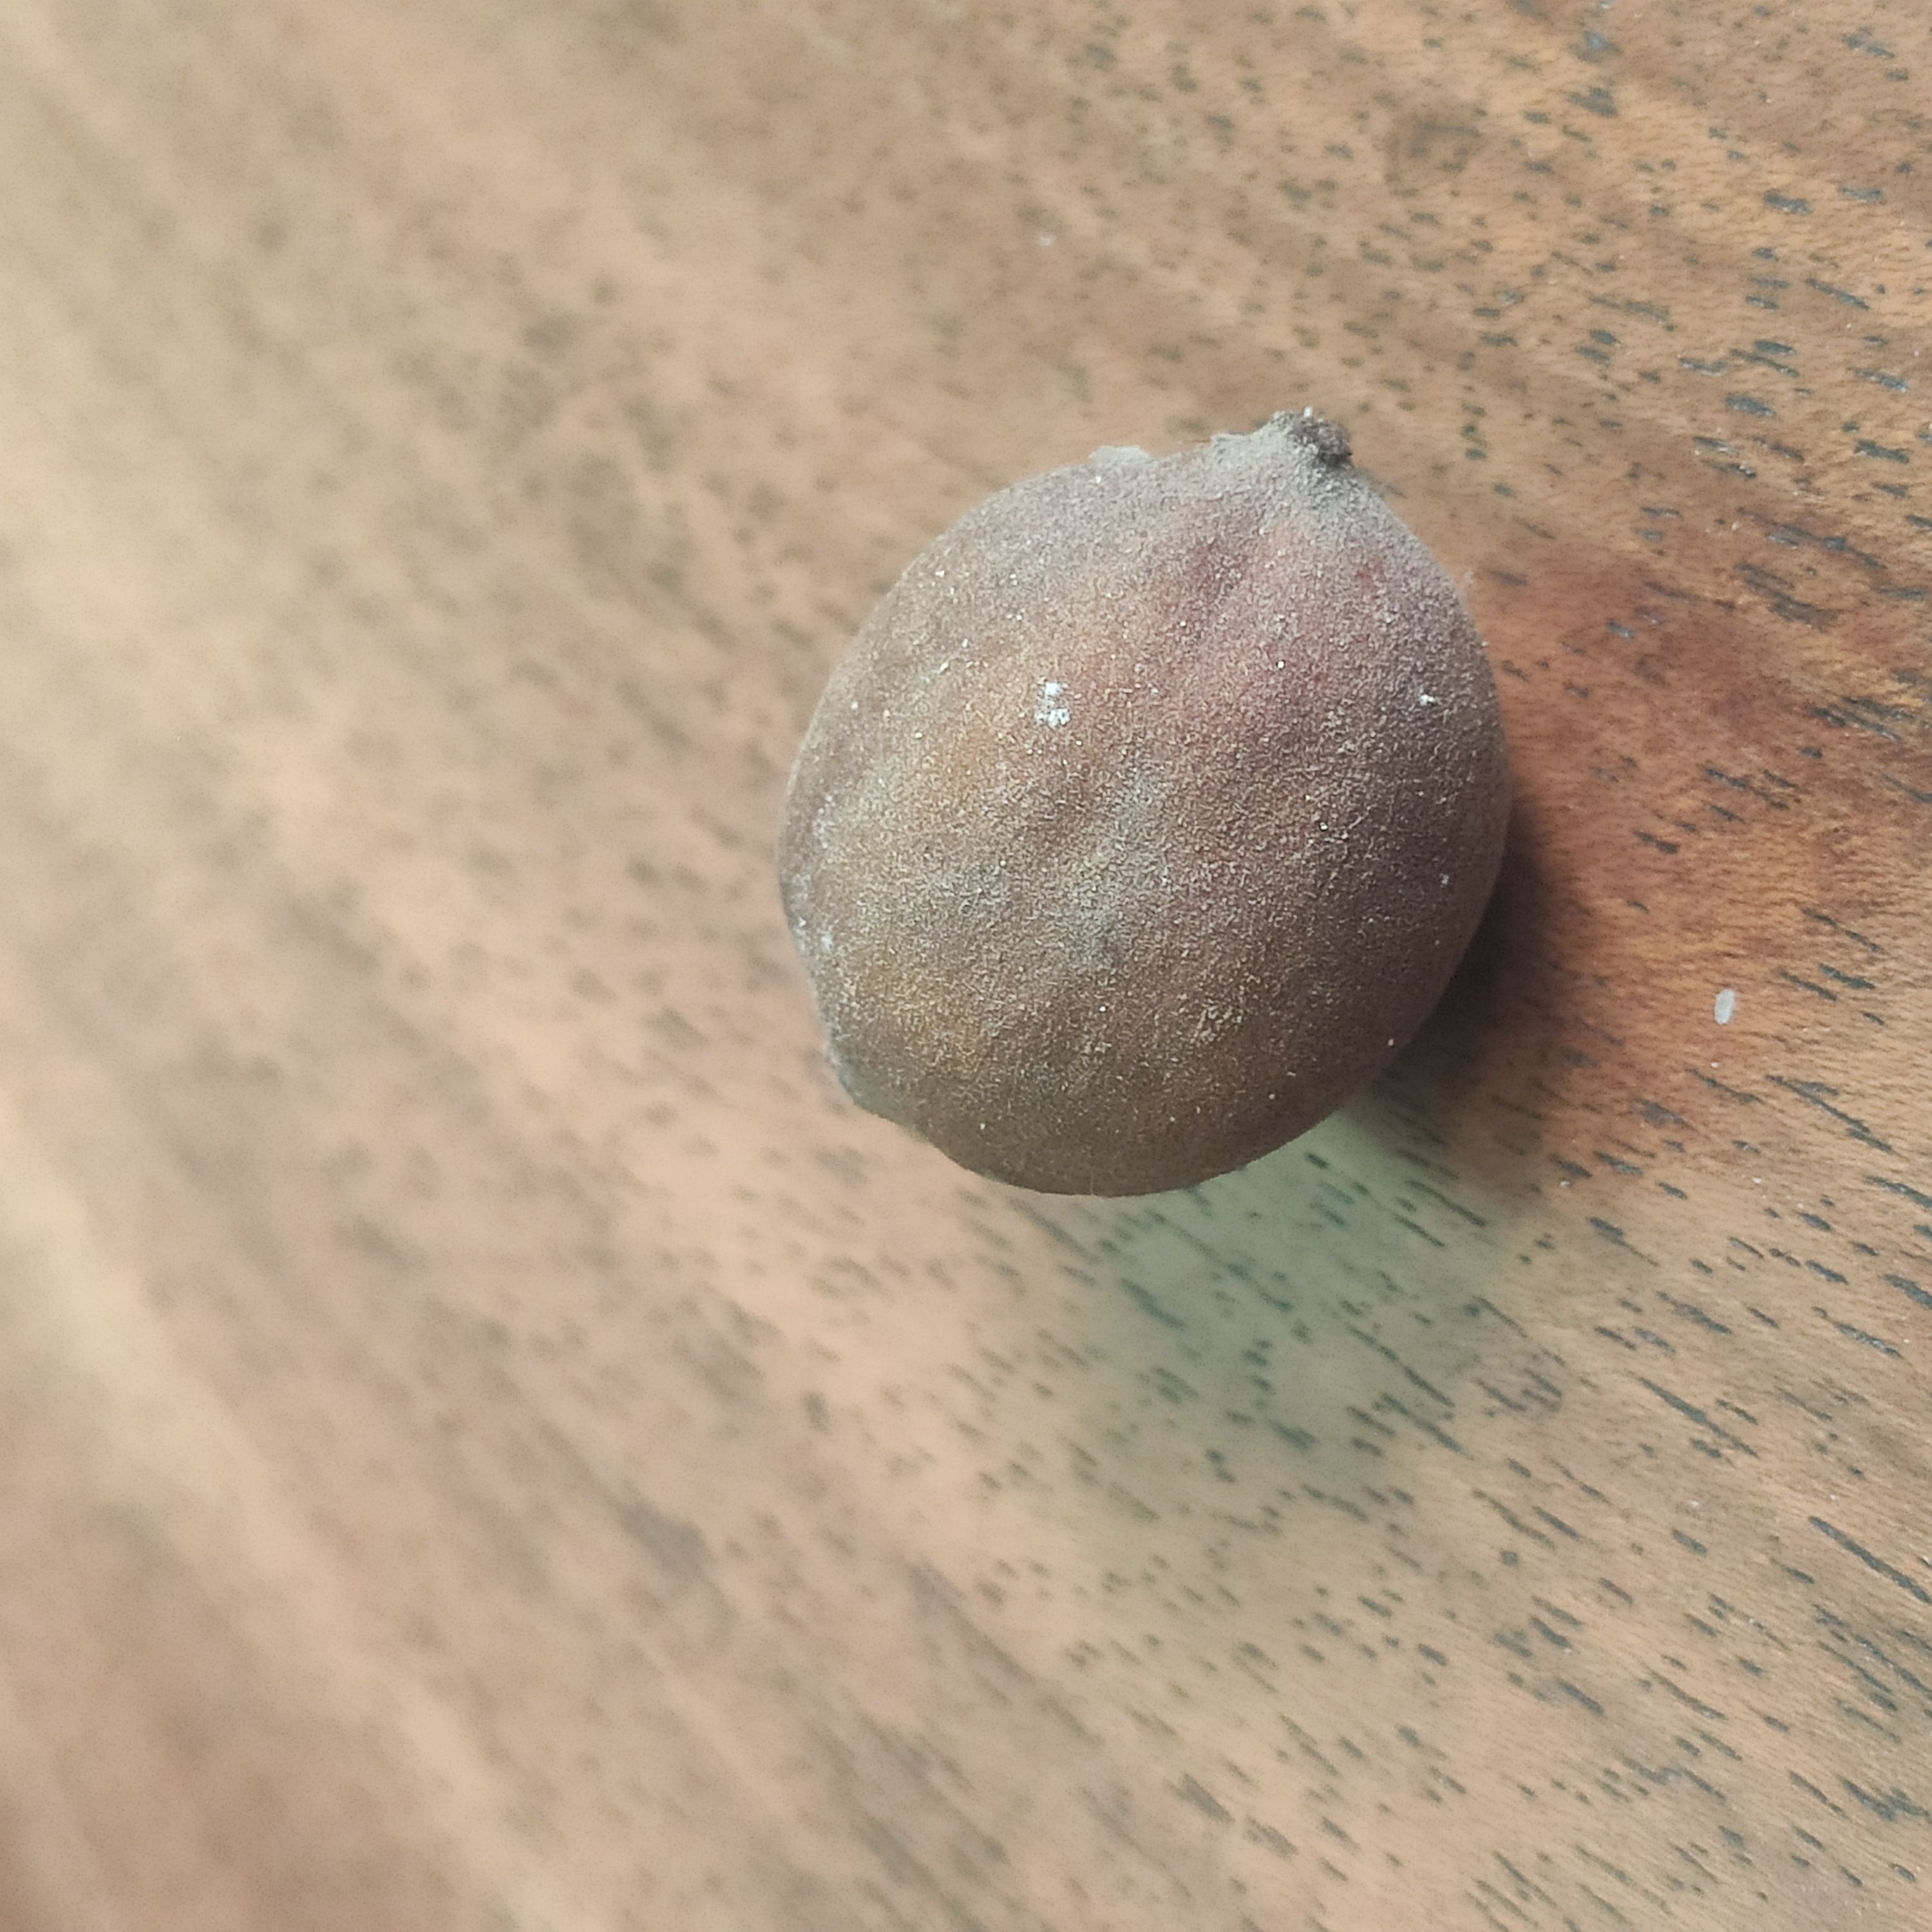
Fruit: burmese-grape
Grade: 3rd-grade